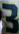
Number: 3